Madden Football 64

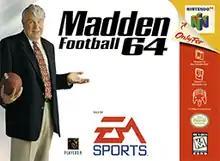
North American Nintendo 64 cover art

Madden Football 64 is a football video game. It was the first game of the "Madden NFL" series to be released for the Nintendo 64, as well as the first Madden game to be fully in 3D. Essentially an upgrade of "Madden NFL 98" designed around the particular capabilities of the Nintendo 64, it replaced the 2D players with 3D models but lacked the full NFL licensing which was customary for the "Madden" series. While this lack of licensing significantly hurt critical response to the game, reviews were mostly positive, with elements such as the detailed player models and realistic gameplay garnering praise. The game has commentary by Pat Summerall and John Madden.